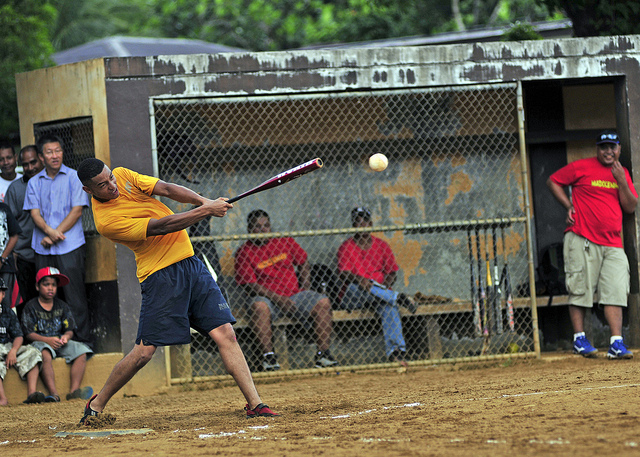
user: Given an image and a question. Answer the question in a short answer. Question: Is this a competitive or casual game? Short Answer:
assistant: casual